Josuë Dupon

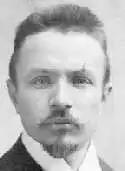
Josuë Dupon

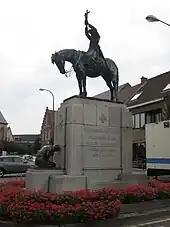
Fr Constant Lievens's equestrian statue in Moorslede (by Josuë Dupon)

Josuë Dupon (22 May 1864 – 13 October 1935) was a Belgian sculptor. He was born in Ichtegem and died in Antwerp. In 1936, he was posthumously awarded with a bronze medal in the art competitions of the Olympic Games for his "Equestrian Medals".